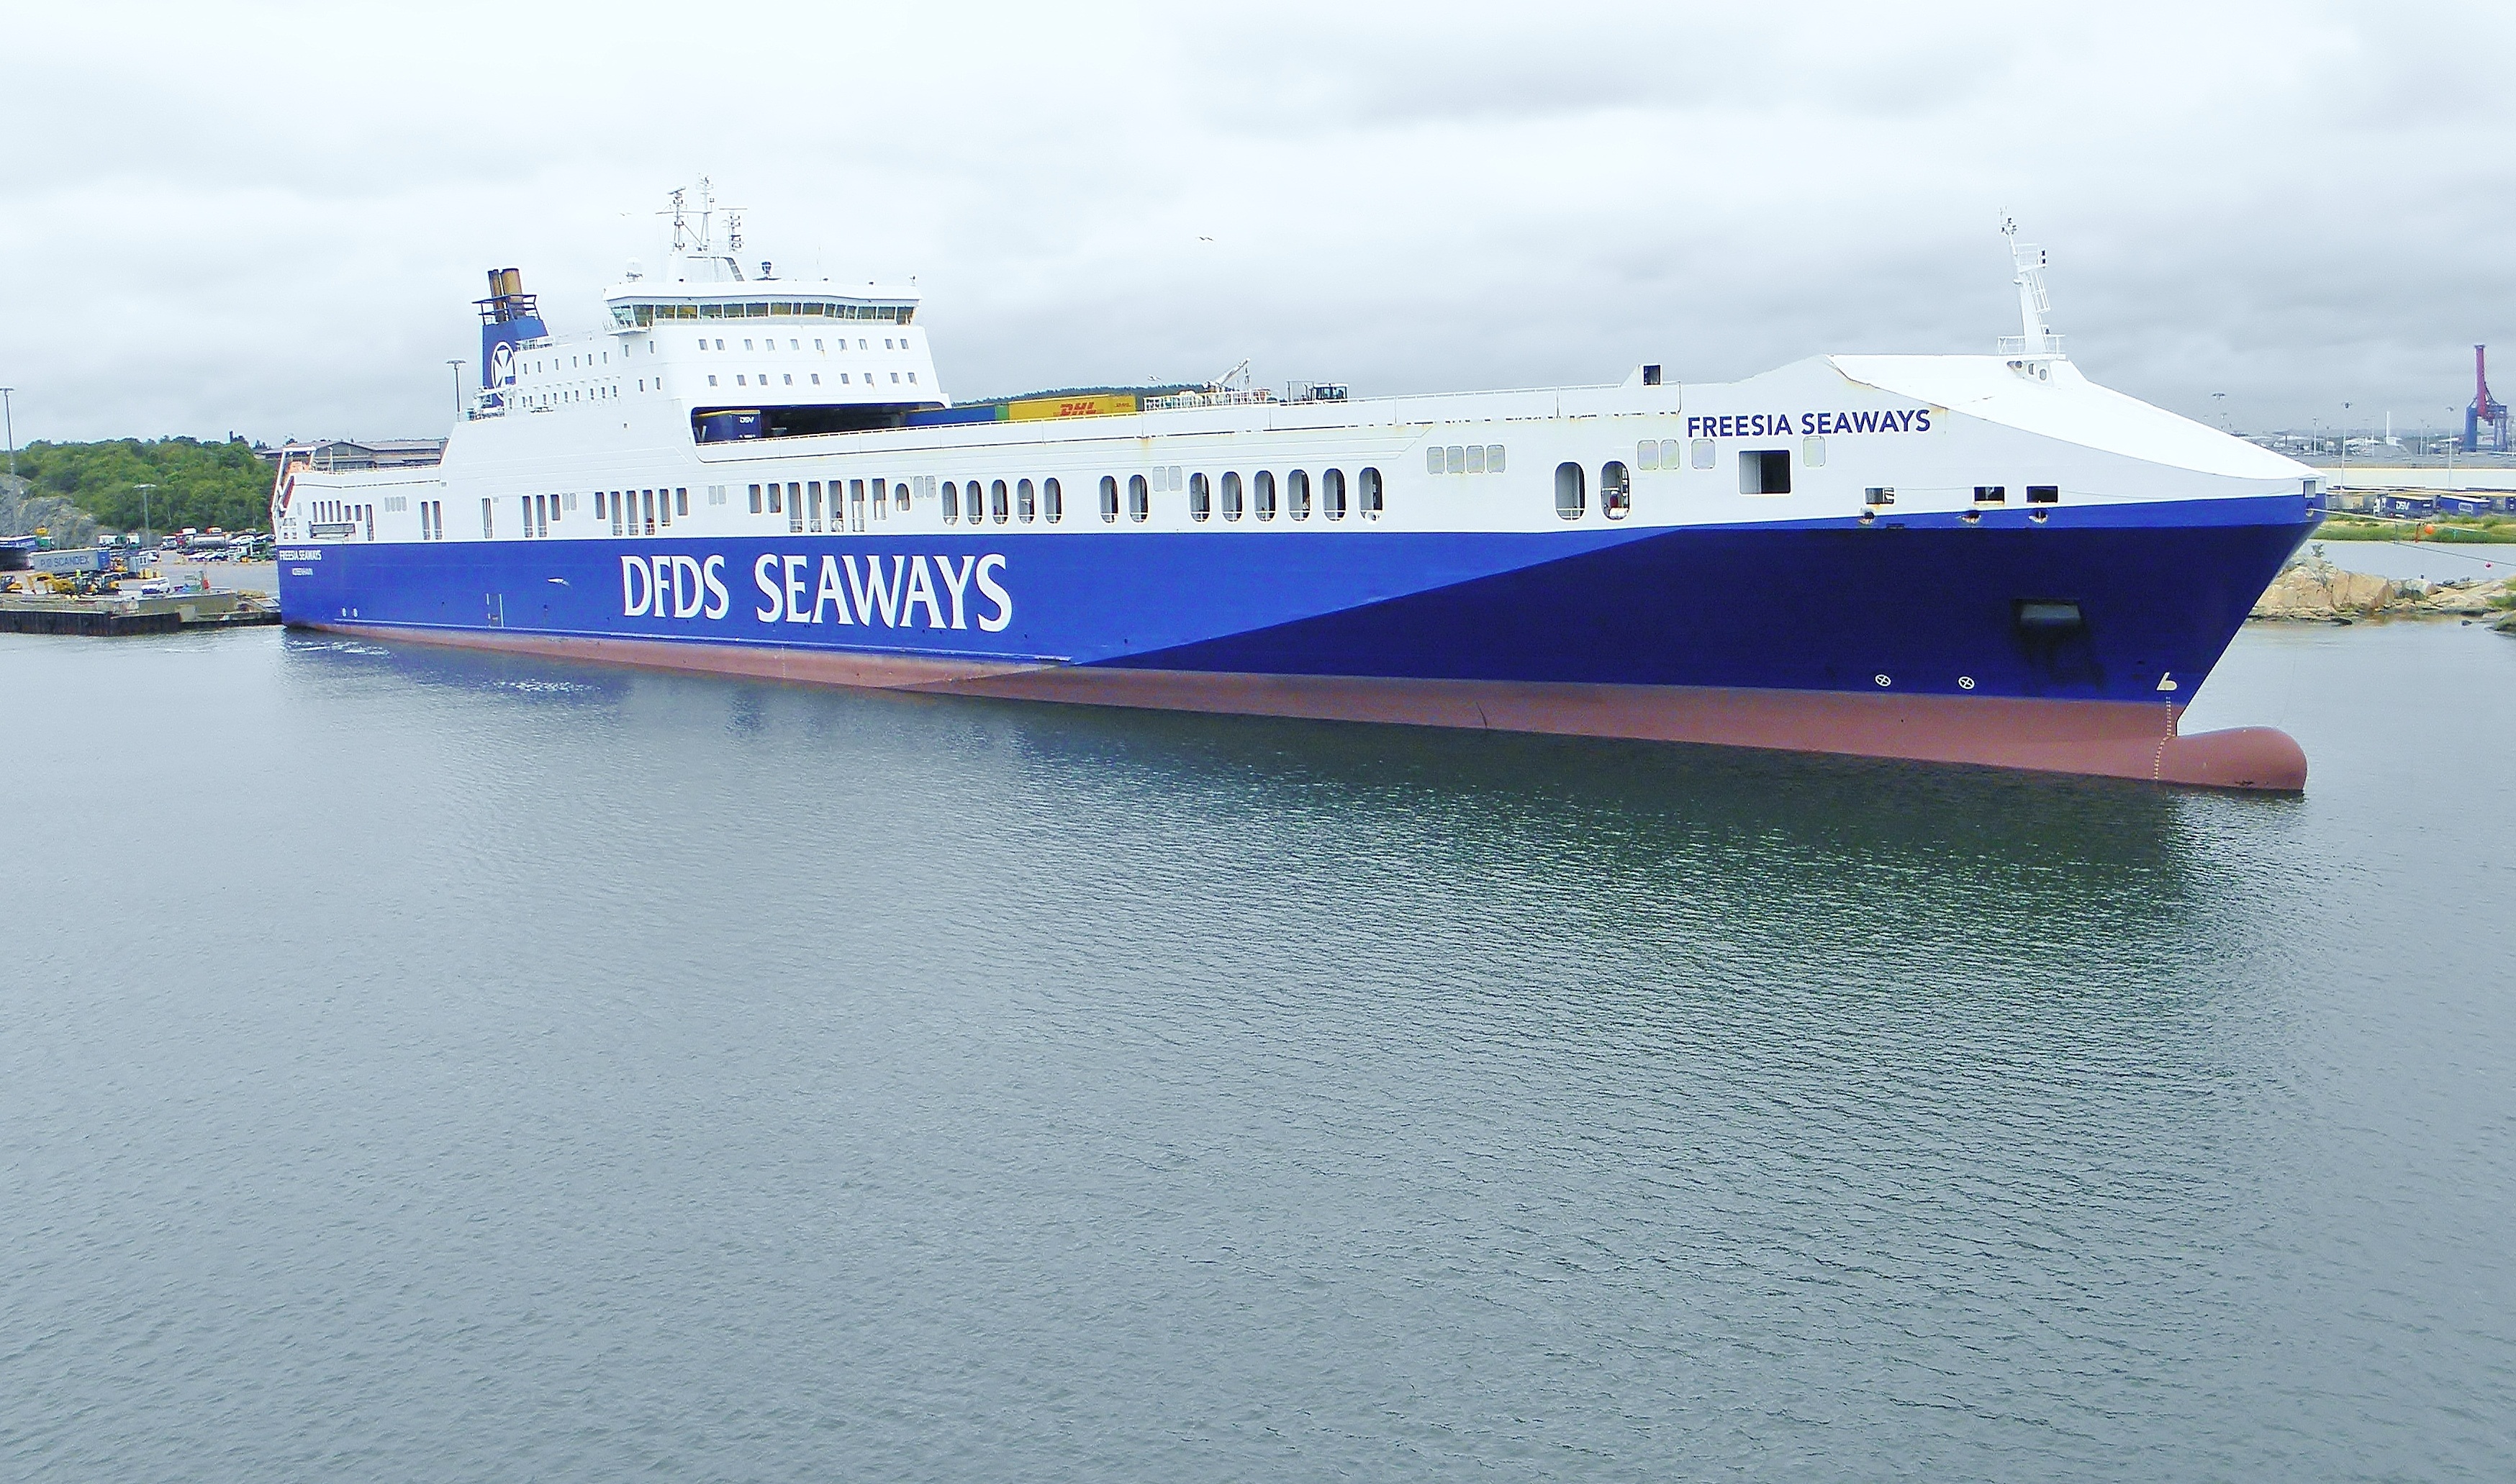
boat, ship, transport, port, cargo ship, ferry, denmark, copenhagen, channel, freighter, watercraft, container ship, frachtschiff, motor ship, passenger ship, freight transport, ocean liner, seaways, naval architecture, mode of transport, roll on roll off, heavy lift ship, water transportation, lighter aboard ship, livestock carrier